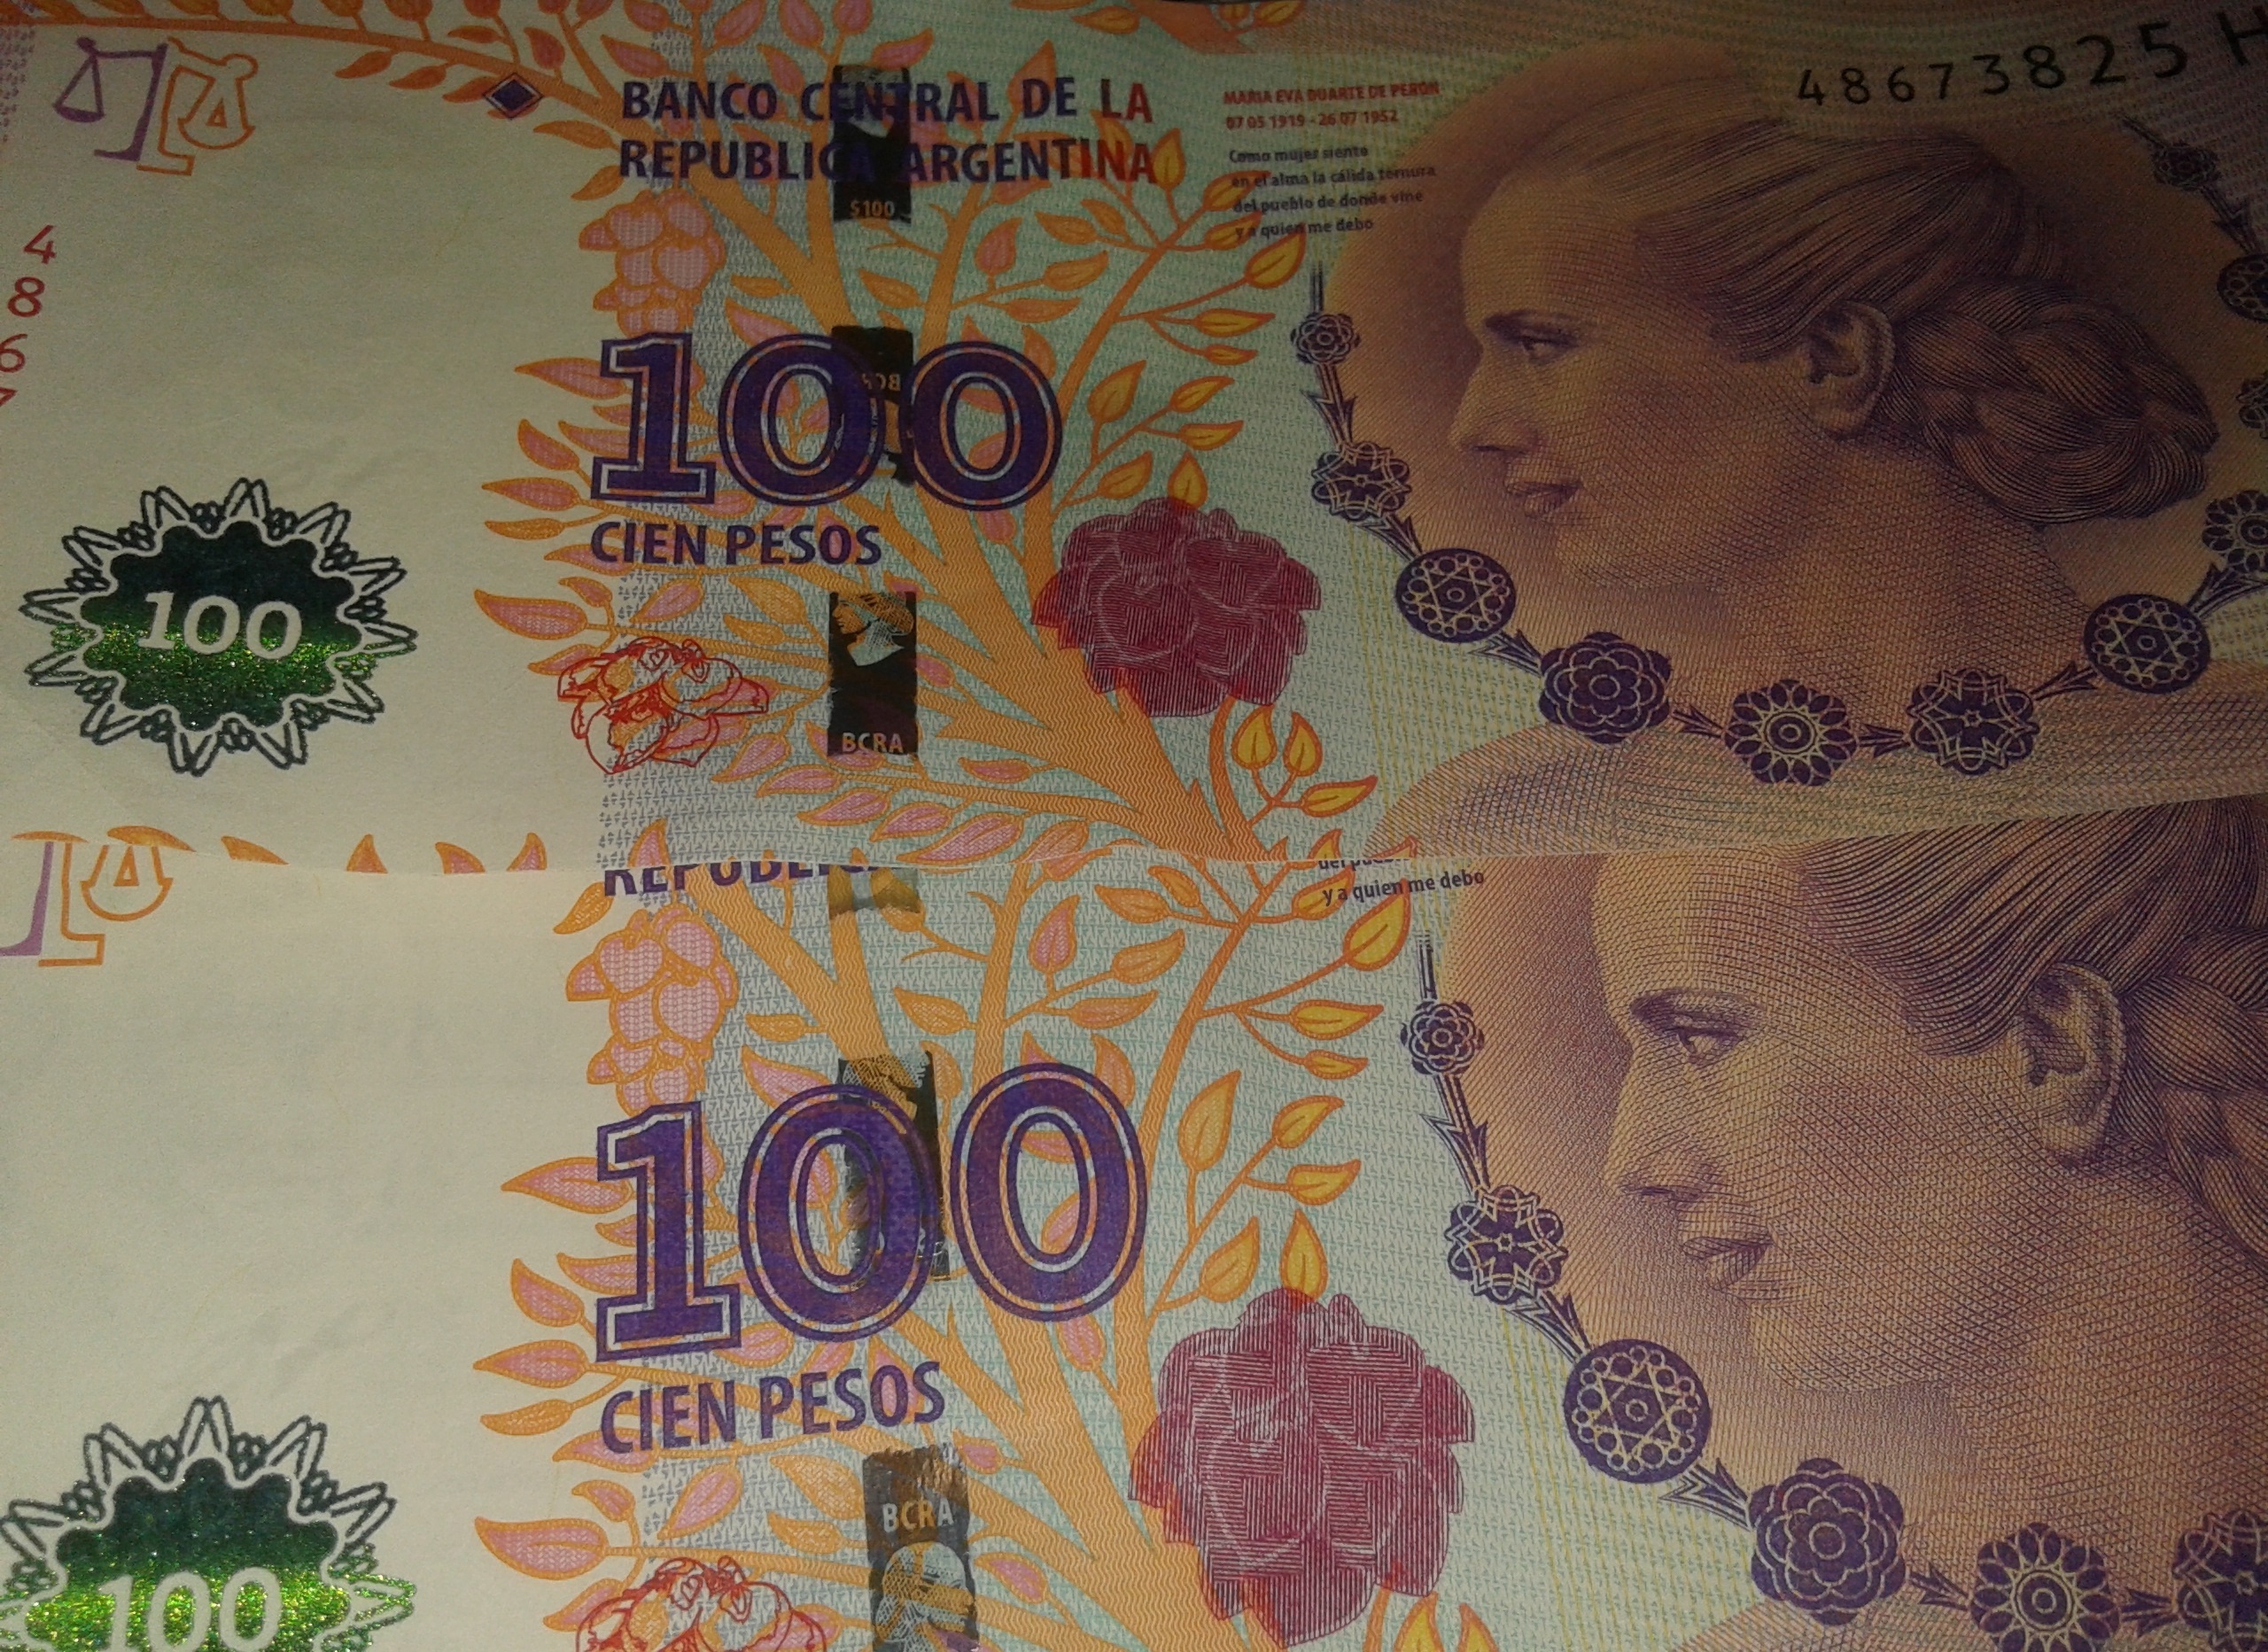
pattern, money, weight, paper, material, textile, art, drawing, design, mural, argentina, tapestry